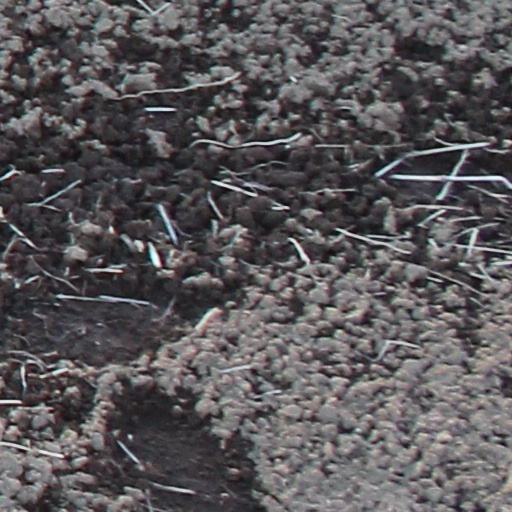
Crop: wheat